Egbert Schaap

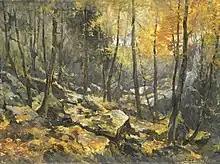
Felsenmeer, 1912, Rijksmuseum

Egbert Rubertus Derk Schaap (4 July 1862 – 24 May 1939) was a Dutch draughtsman and painter. His work was part of the art competitions at the 1924 Summer Olympics and the 1936 Summer Olympics. He married a fellow artist, Hendrika van der Pek.